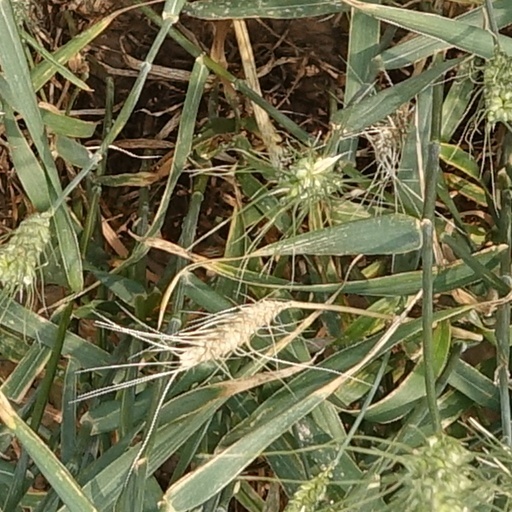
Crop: wheat